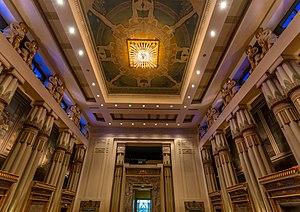
Le Grand Orient de Belgique est une obédience maçonnique nationale belge installée le 23 février 1833. Ayant aboli en 1854 l'article condamnant tout sujet politique ou religieux en loge et en 1872 l'obligation pour ses membres de se référer au « Grand Architecte de l'Univers », le Grand Orient de Belgique est une obédience dite « libérale » et « adogmatique ».